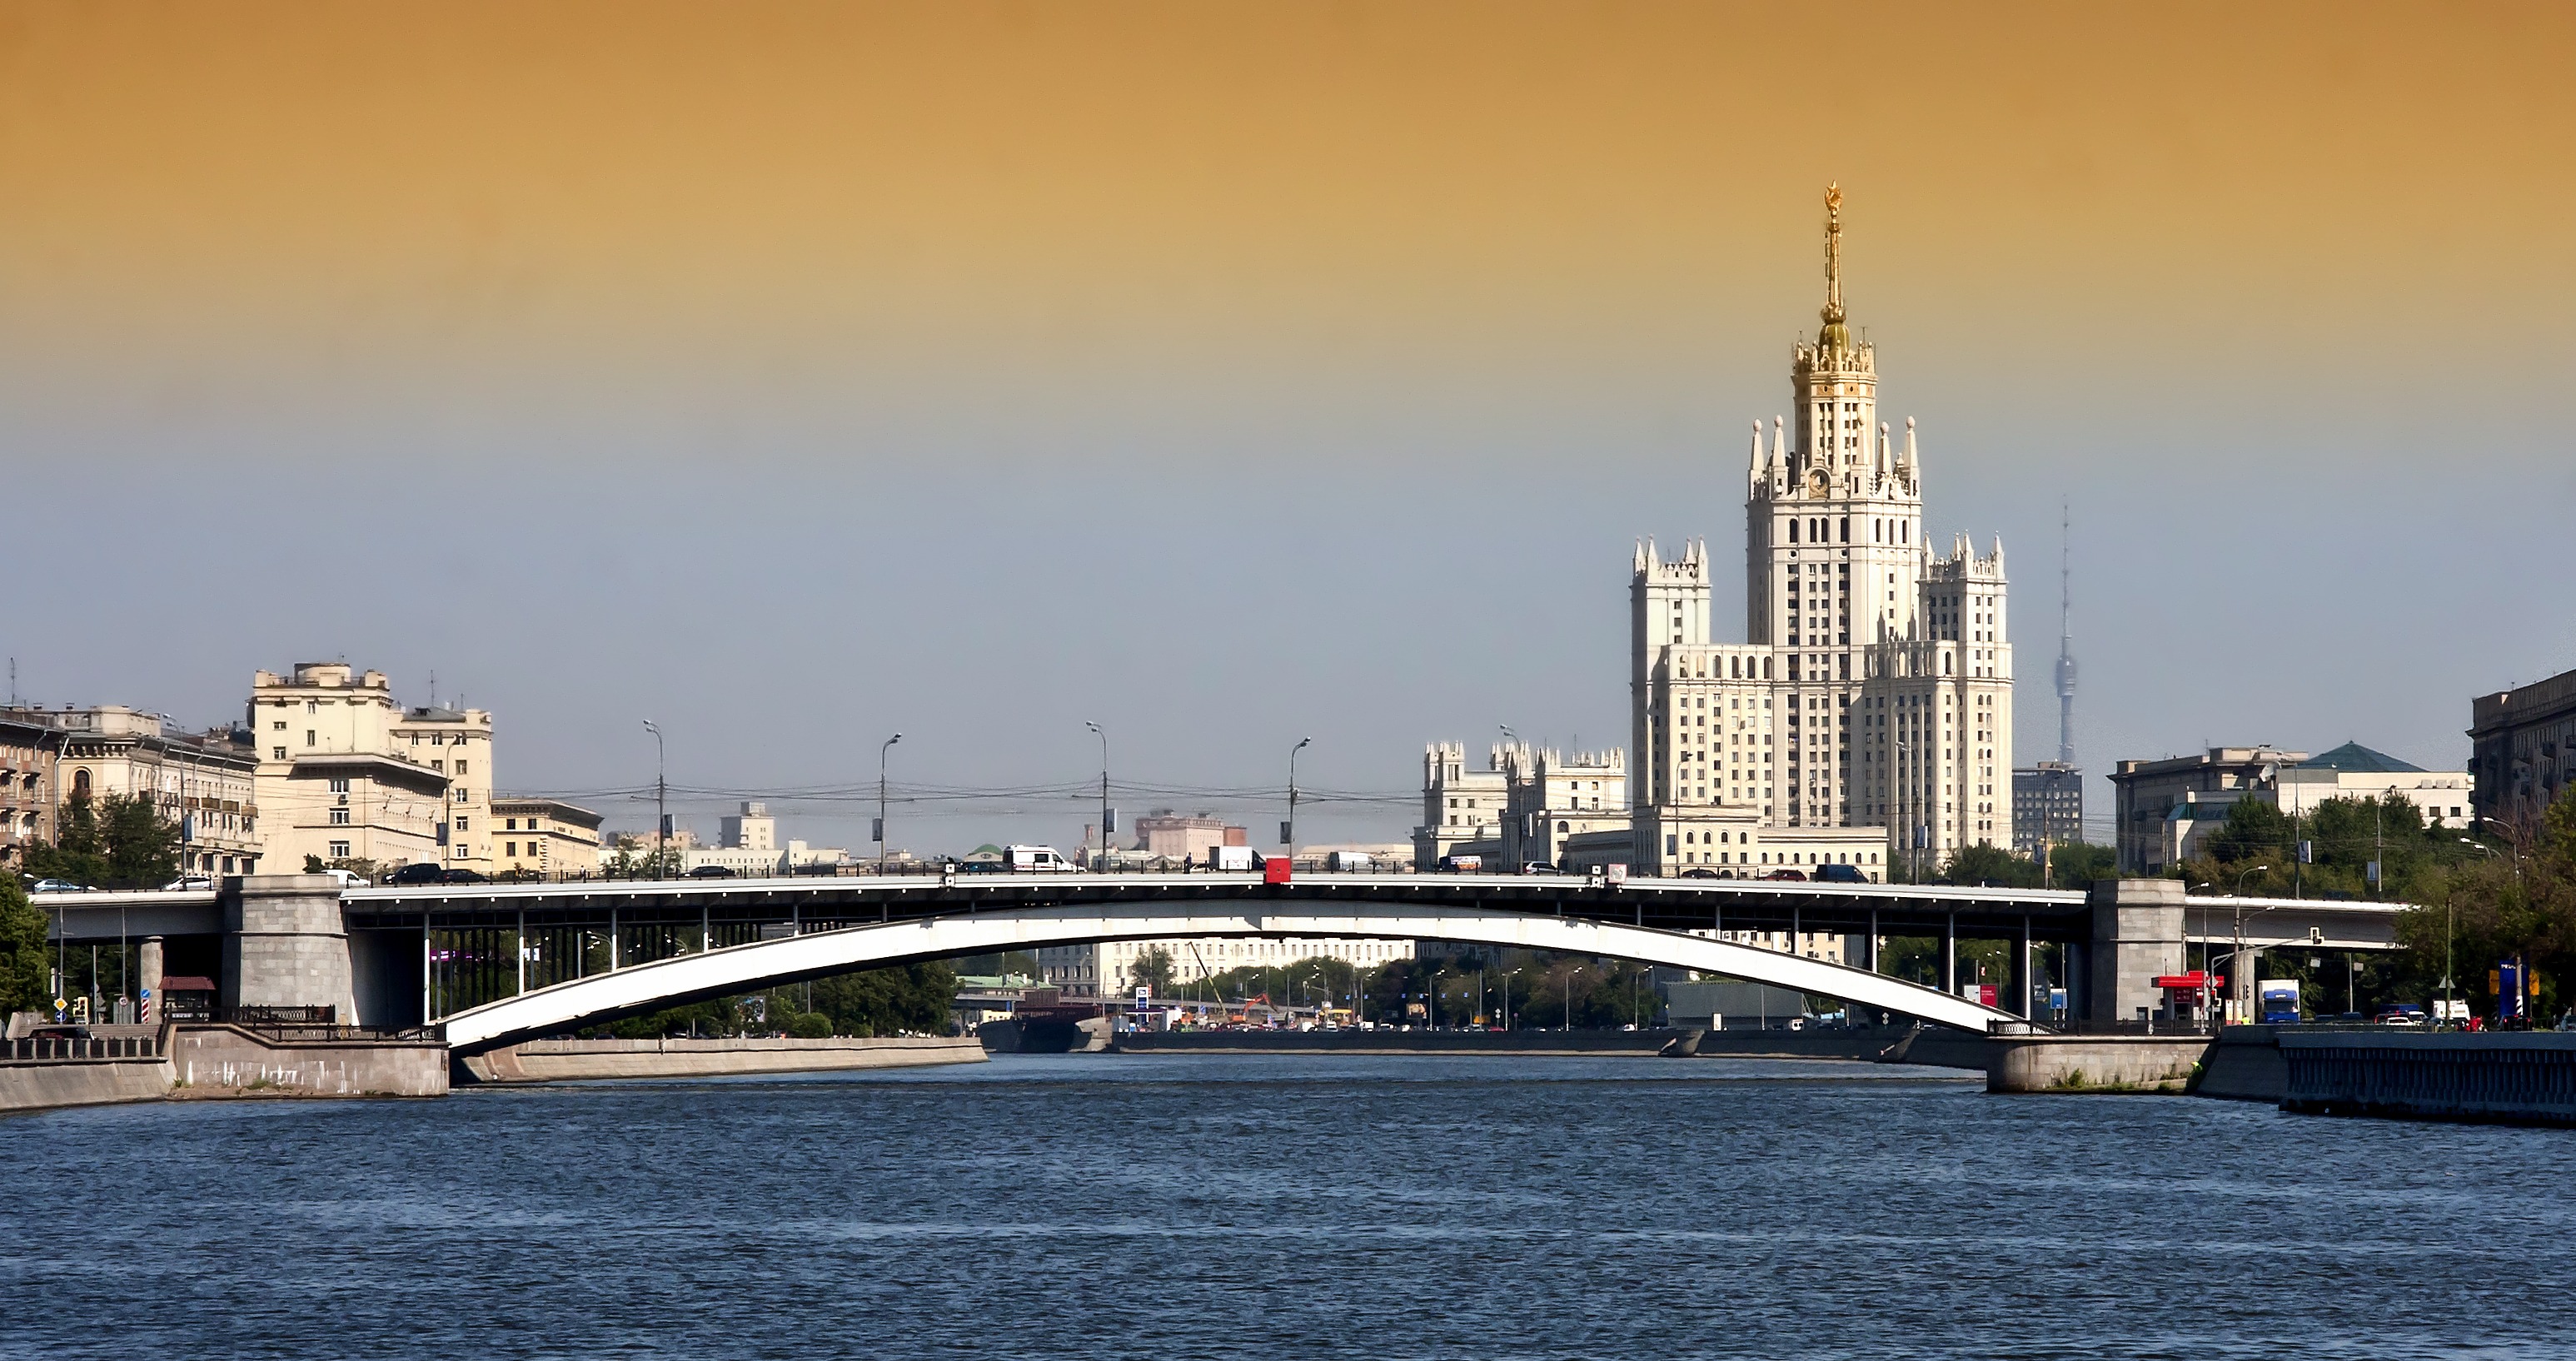
water, architecture, sky, bridge, skyline, city, skyscraper, urban, river, cityscape, downtown, dusk, landmark, waterway, outside, clouds, buildings, moscow, cities, human settlement